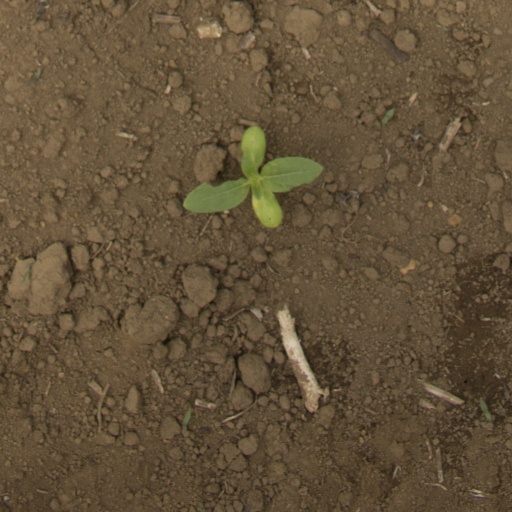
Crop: Jerusalem artichoke